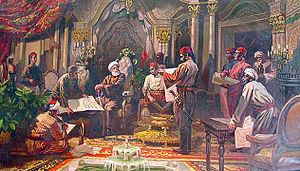
La dynastie de Mehemet Ali ou, dans les textes officiels, dynastie des Alaouites, dans le sens de « descendants d’Ali » bien que n'ayant aucune ascendance avec le quatrième calife de l'Islam, Ali, est la dynastie qui a gouverné l’Égypte et le Soudan du début du XIXᵉ siècle jusqu’au milieu du XXᵉ siècle. Sur des périodes plus courtes, elle a également contrôlé une partie de la Libye, la Crète, le district d’Adana, en Turquie, la Syrie, le Liban, la Palestine, le Hedjaz, dans l’ouest de l’Arabie saoudite, une partie du Yémen, et une partie de l’Éthiopie. Le nom de cette dynastie vient de son fondateur Mehemet Ali Pacha, considéré comme le père de l’Égypte moderne.